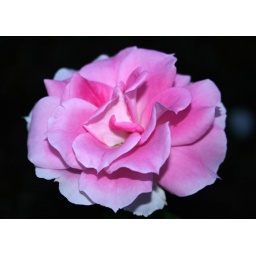
A pink rose in the Grant Park rose garden, just up from Buckingham Fountain.